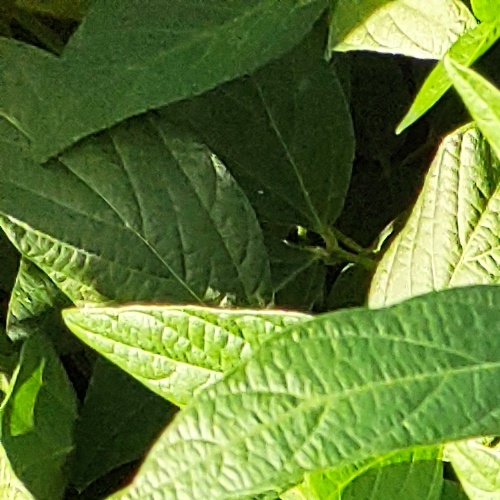
Label: Healthy